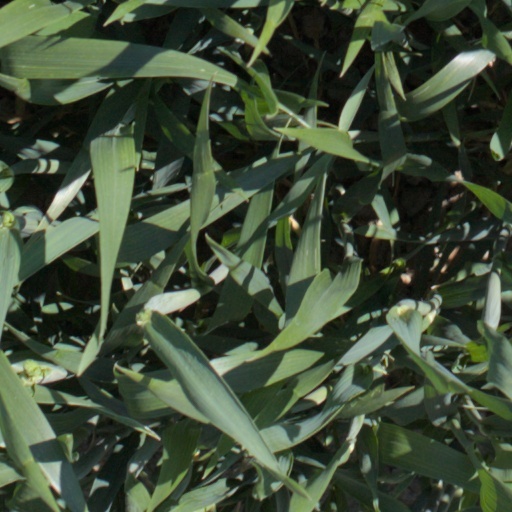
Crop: wheat